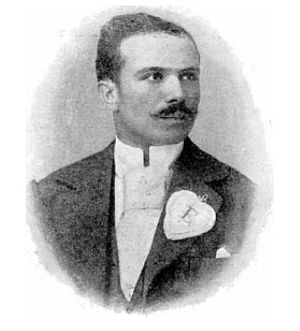
Ioannis Mitropoulos
Ioannis Mitropoulos var en græsk gymnast. Han deltog i de første Olympiske Lege i 1896 i Athen.